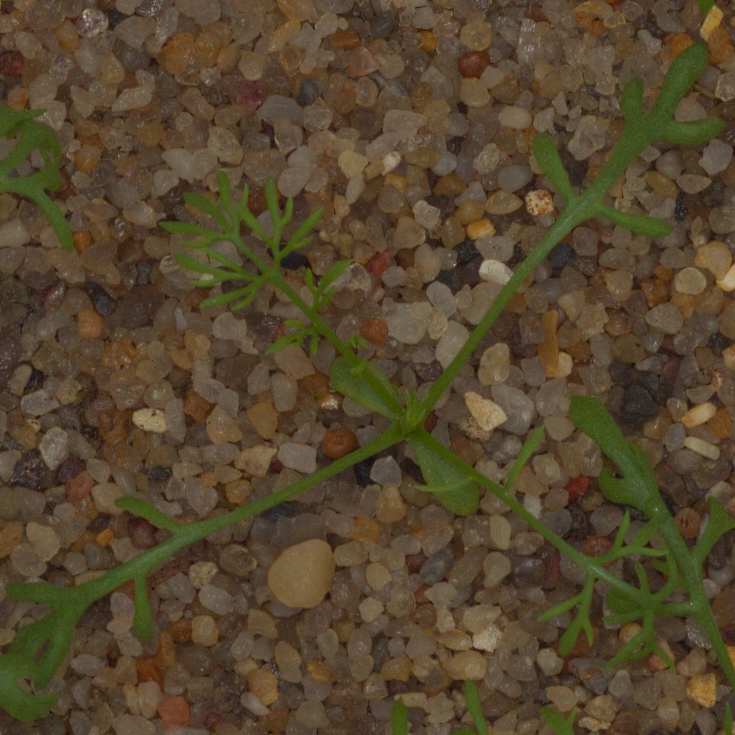
Label: scentless_mayweed